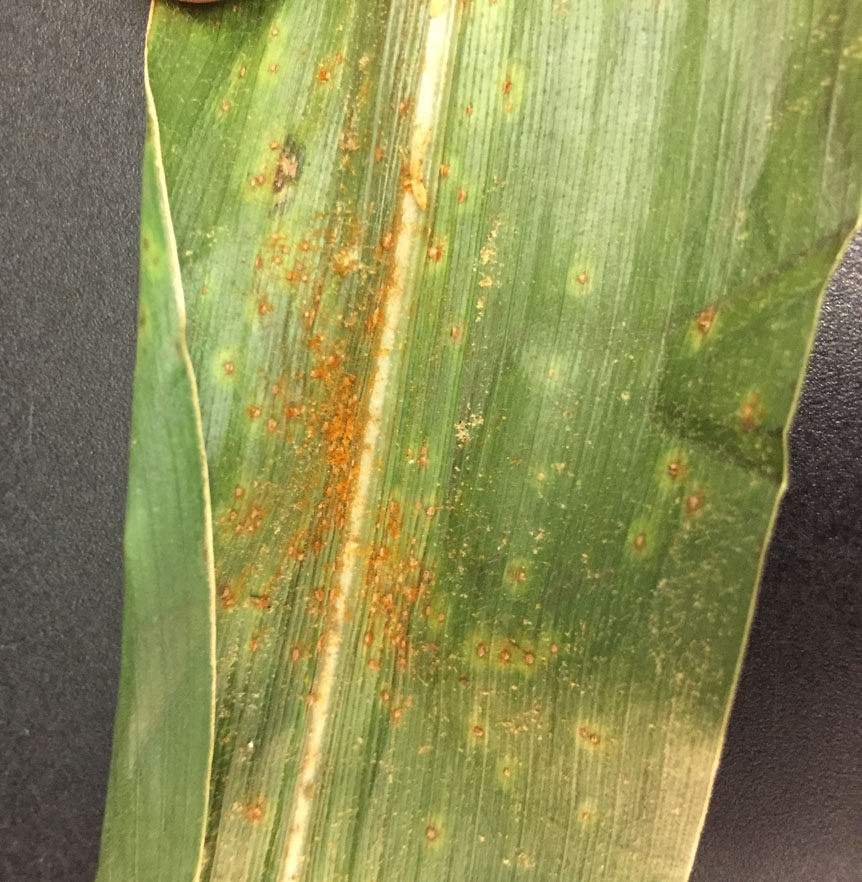
Labels: Corn rust leaf